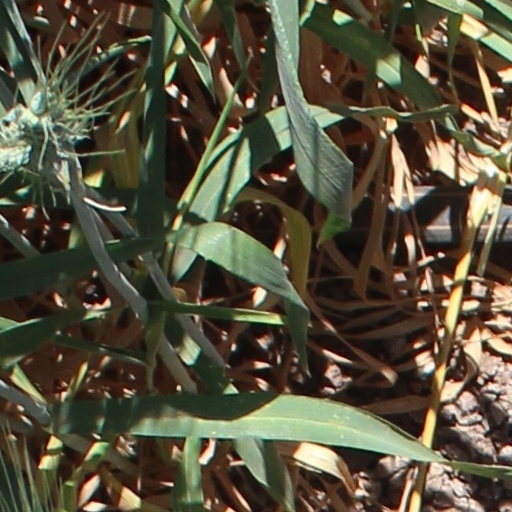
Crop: wheat